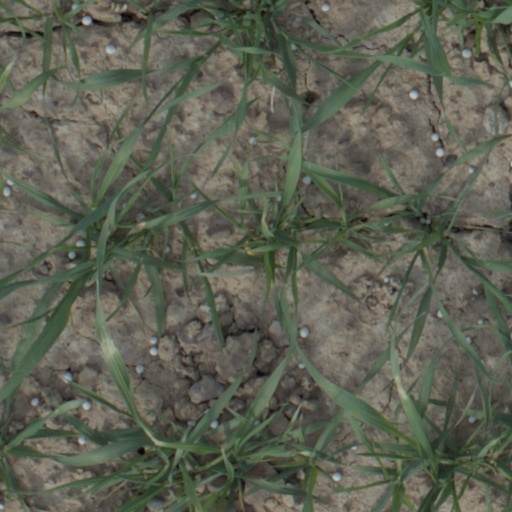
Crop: wheat